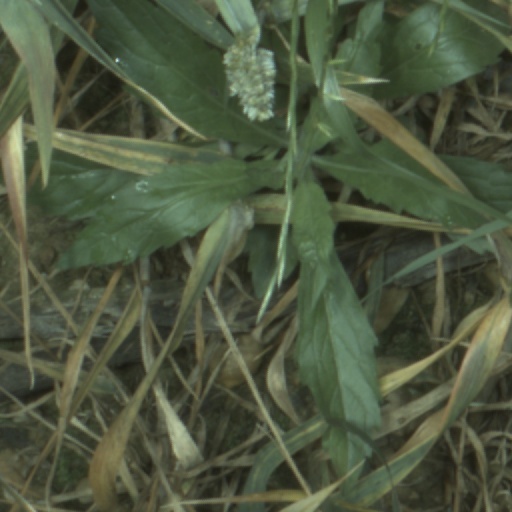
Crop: wheat